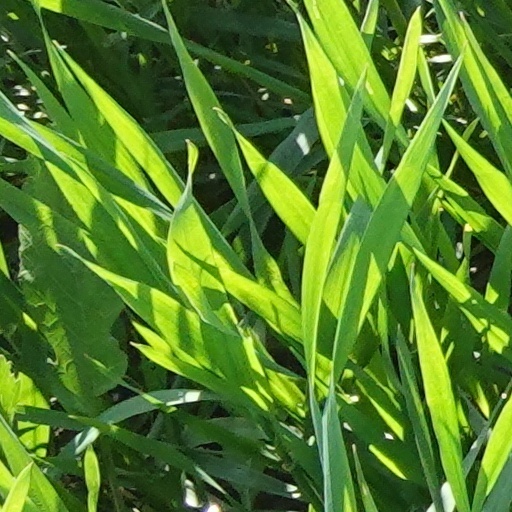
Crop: wheat